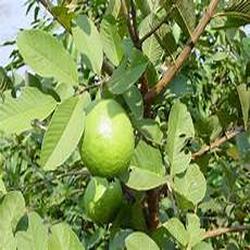
Label: Guava